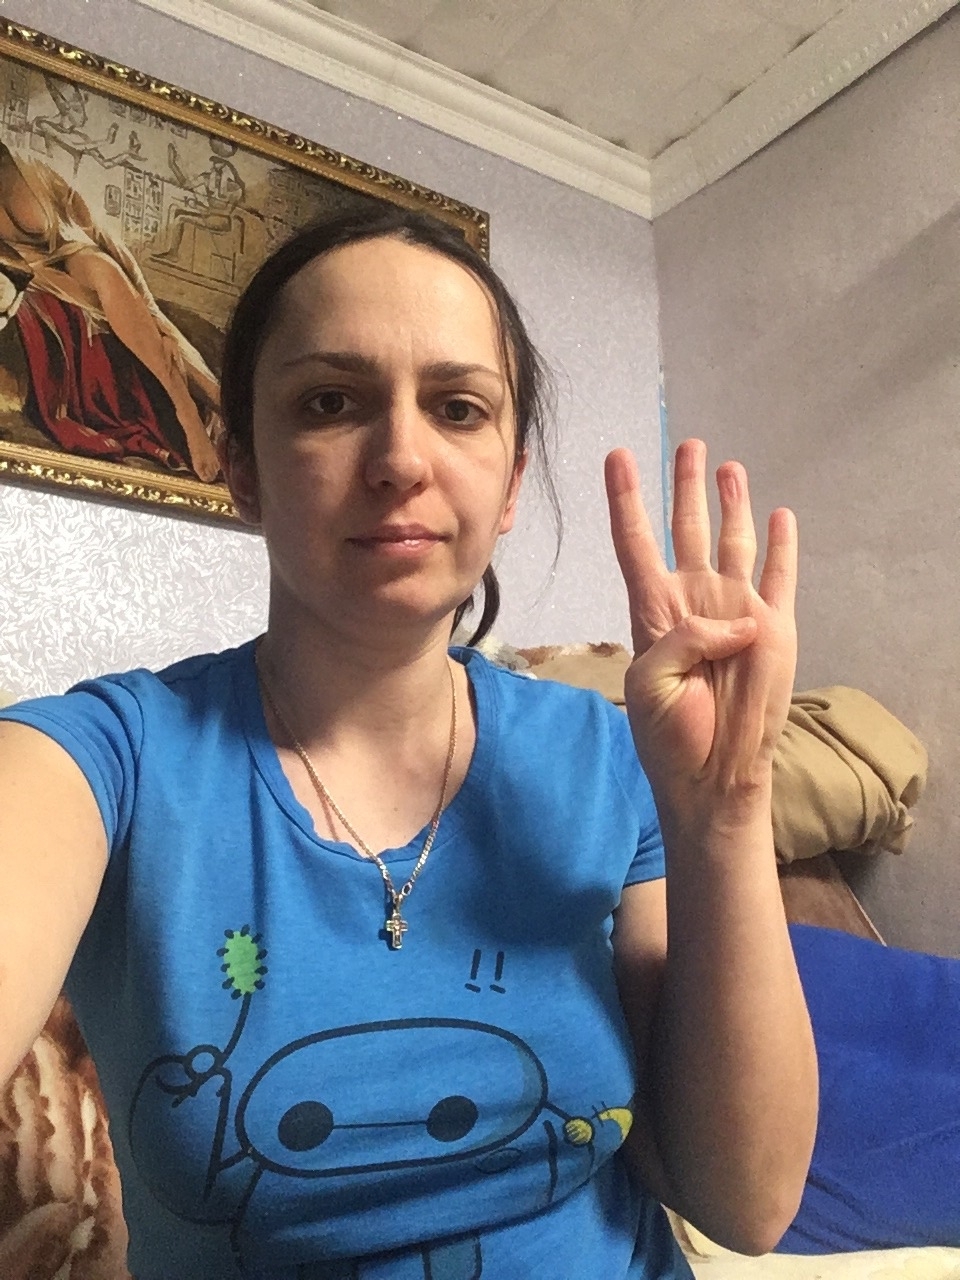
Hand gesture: four